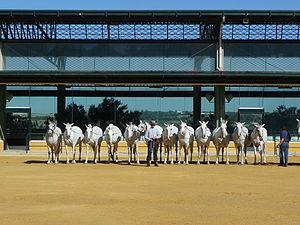
La Yeguada del Hierro del Bocado est le plus grand élevage au monde de chevaux de lignée chartreuse. Il est situé à Jerez de la Frontera, en Espagne. Il se trouve à 5 km du lien d'élevage originel de ces chevaux, la chartreuse de Jerez de la Frontera.